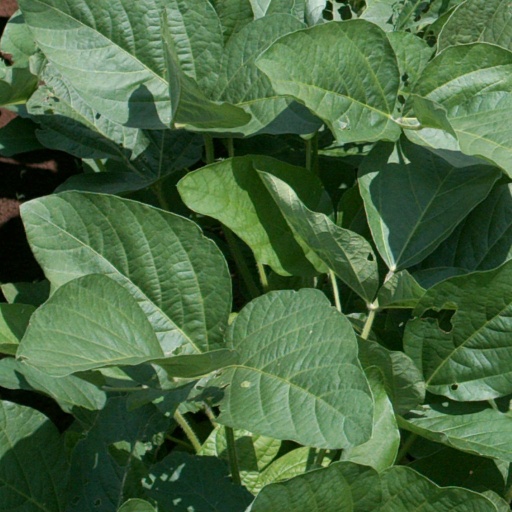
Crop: soybean